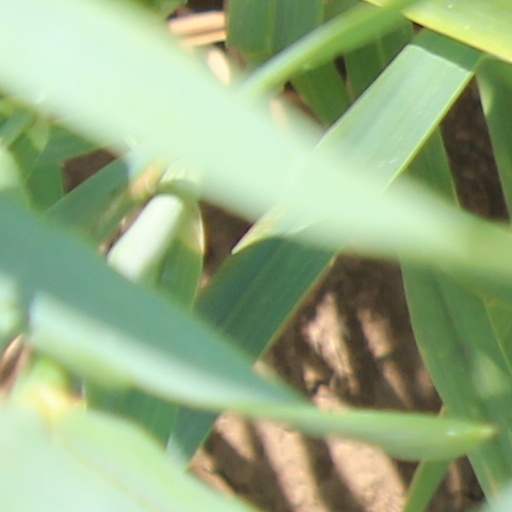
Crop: wheat